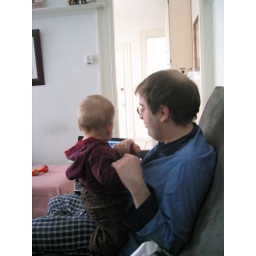
mesmerised by the shiny computer